Hustopeče

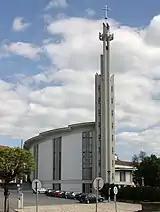
Church of Saints Wenceslaus and Agnes of Bohemia

The main landmark of Hustopeče is the Church of Saints Wenceslaus and Agnes of Bohemia. The original Church of St. Wenceslaus was built in the early 14th century. Though renovated several times, its steeple collapsed in 1961 and damaged the church's structure greatly. Despite efforts to preserve the valuable remaining part, it was decided to demolish the entire building. The new modern church was built on the site of the old one in 1994 and consecrated to Saints Wenceslaus and Agnes of Bohemia. The new church has a high steeple.